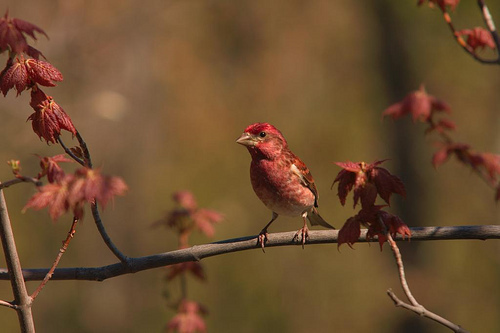
this is a light red bird with a strong, broad, sharp brown bill.
a muted red and burgundy bird, brightest at the head and descending in tint until the wing and tail ends are dark gray.
this bird is red with white on its side and a tan beak.
the small bird has a vibrant shiny red head and body.
a bird with a red crown and a lighter red belly.
this bird has wings that are red and has a yellow bill
this bird has wings that are red and has a yellow billa small red bird with a darker red head and a touch of brown on wings.
this bird has wings that are red and has a yellow bill
this short-billed little bird has a rosy red crown and breast and belly that is white shaded with rosy red.
Species: Purple Finch